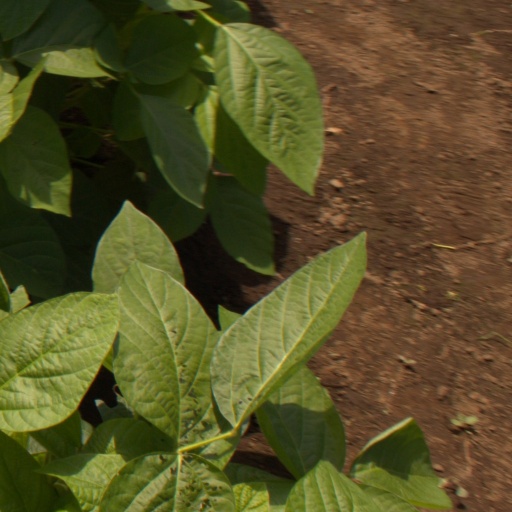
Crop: soybean